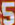
Number: 5